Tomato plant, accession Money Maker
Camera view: vertical (180 deg); turntable rotation: 150 degrees
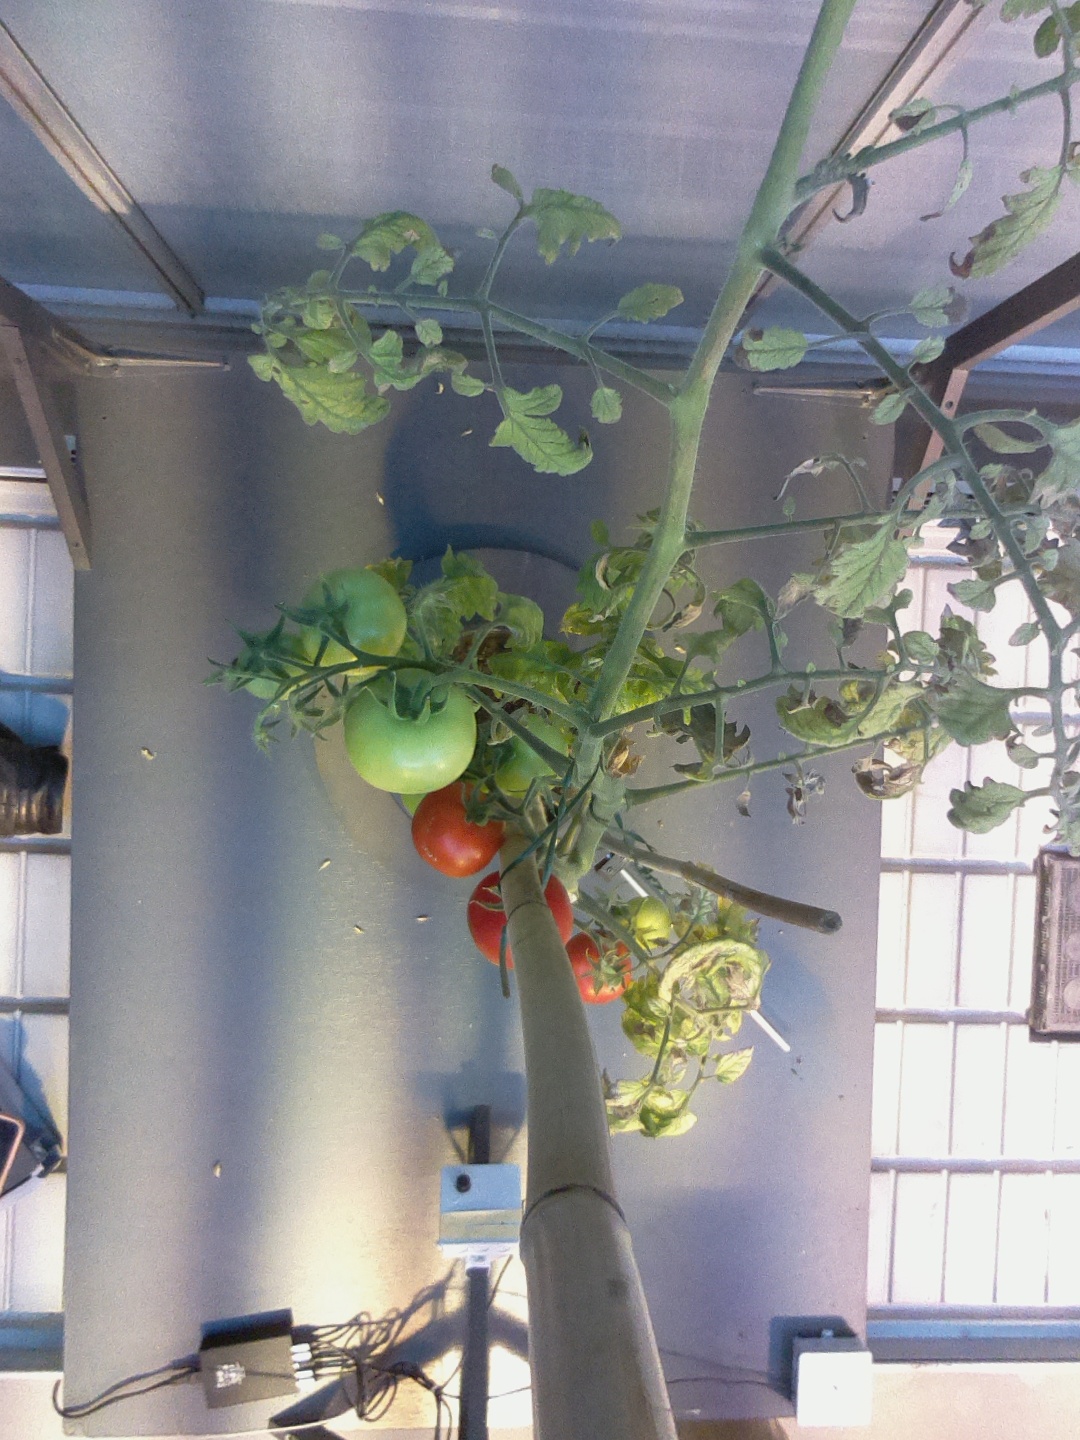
BBCH growth stage 83: 30%-40% of fruits show typical fully ripe color